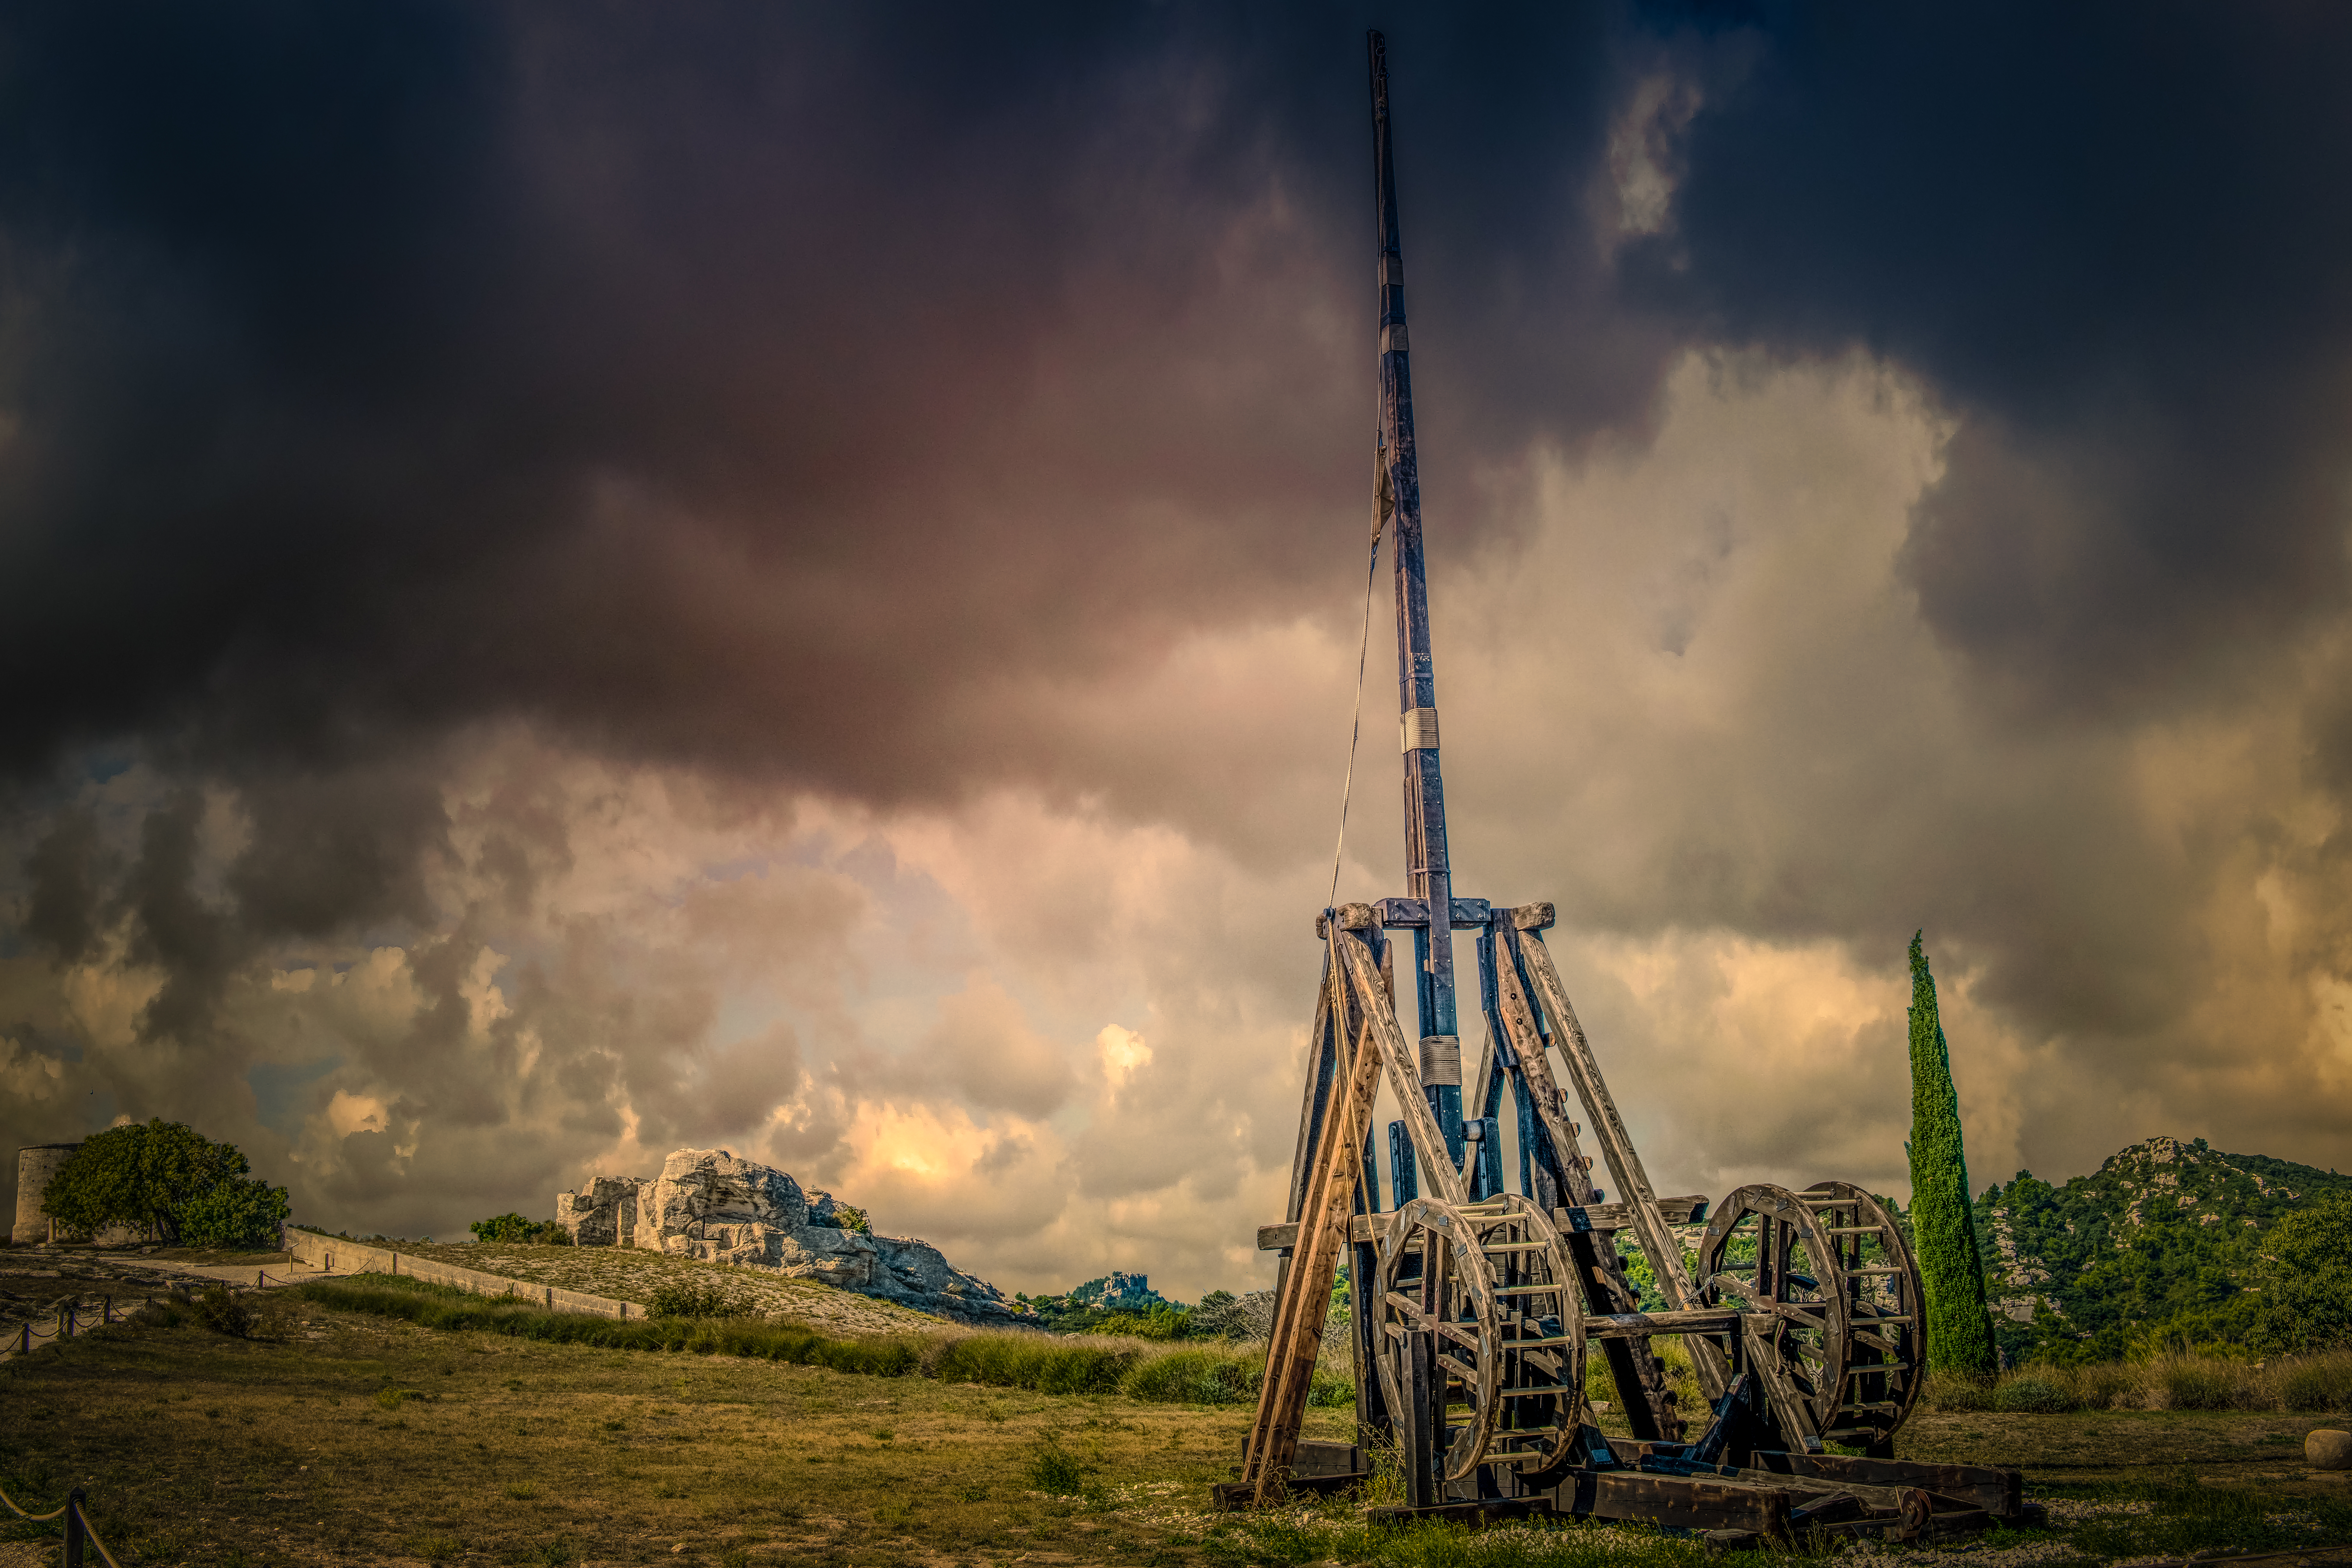
provence, nature, sky, cloud, atmospheric phenomenon, atmosphere, tree, rural area, landscape, photography, meteorological phenomenon, hill, mountain, tower, world, electricity